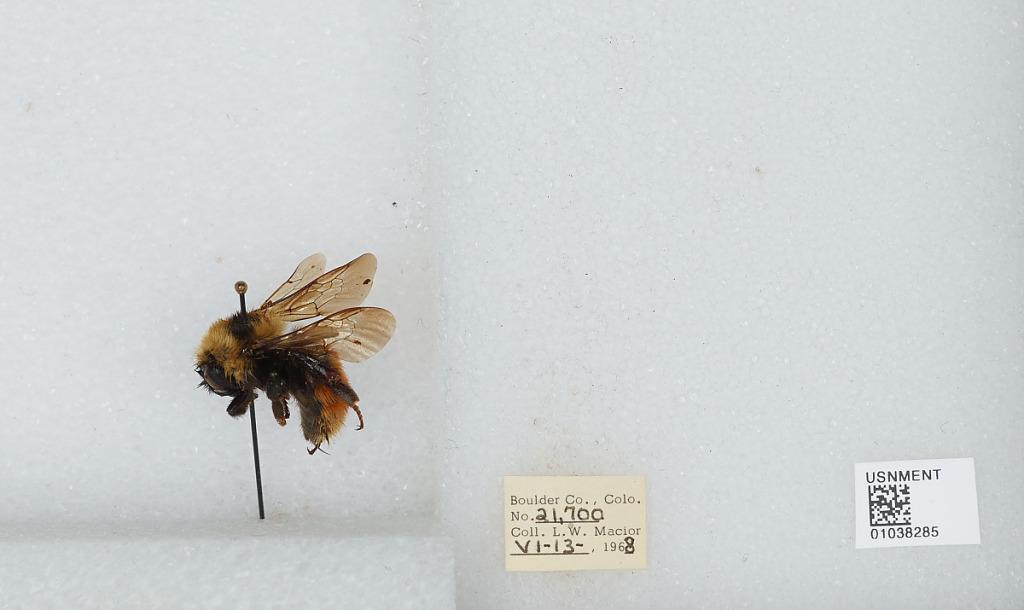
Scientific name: Bombus (Cullumanobombus) rufocinctus Cresson
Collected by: L. Macior
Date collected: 1968-6-13
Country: United States
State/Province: Colorado
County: Boulder
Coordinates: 40.015, -105.27